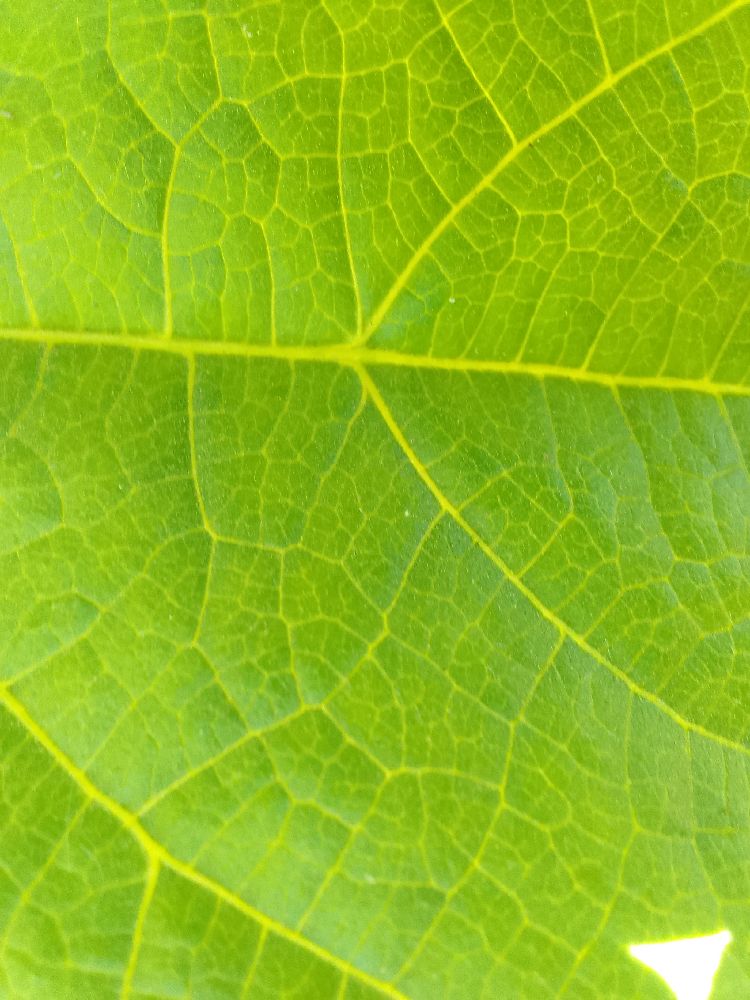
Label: healthy